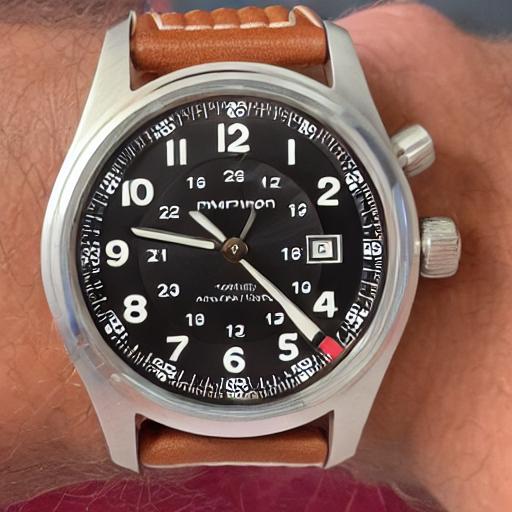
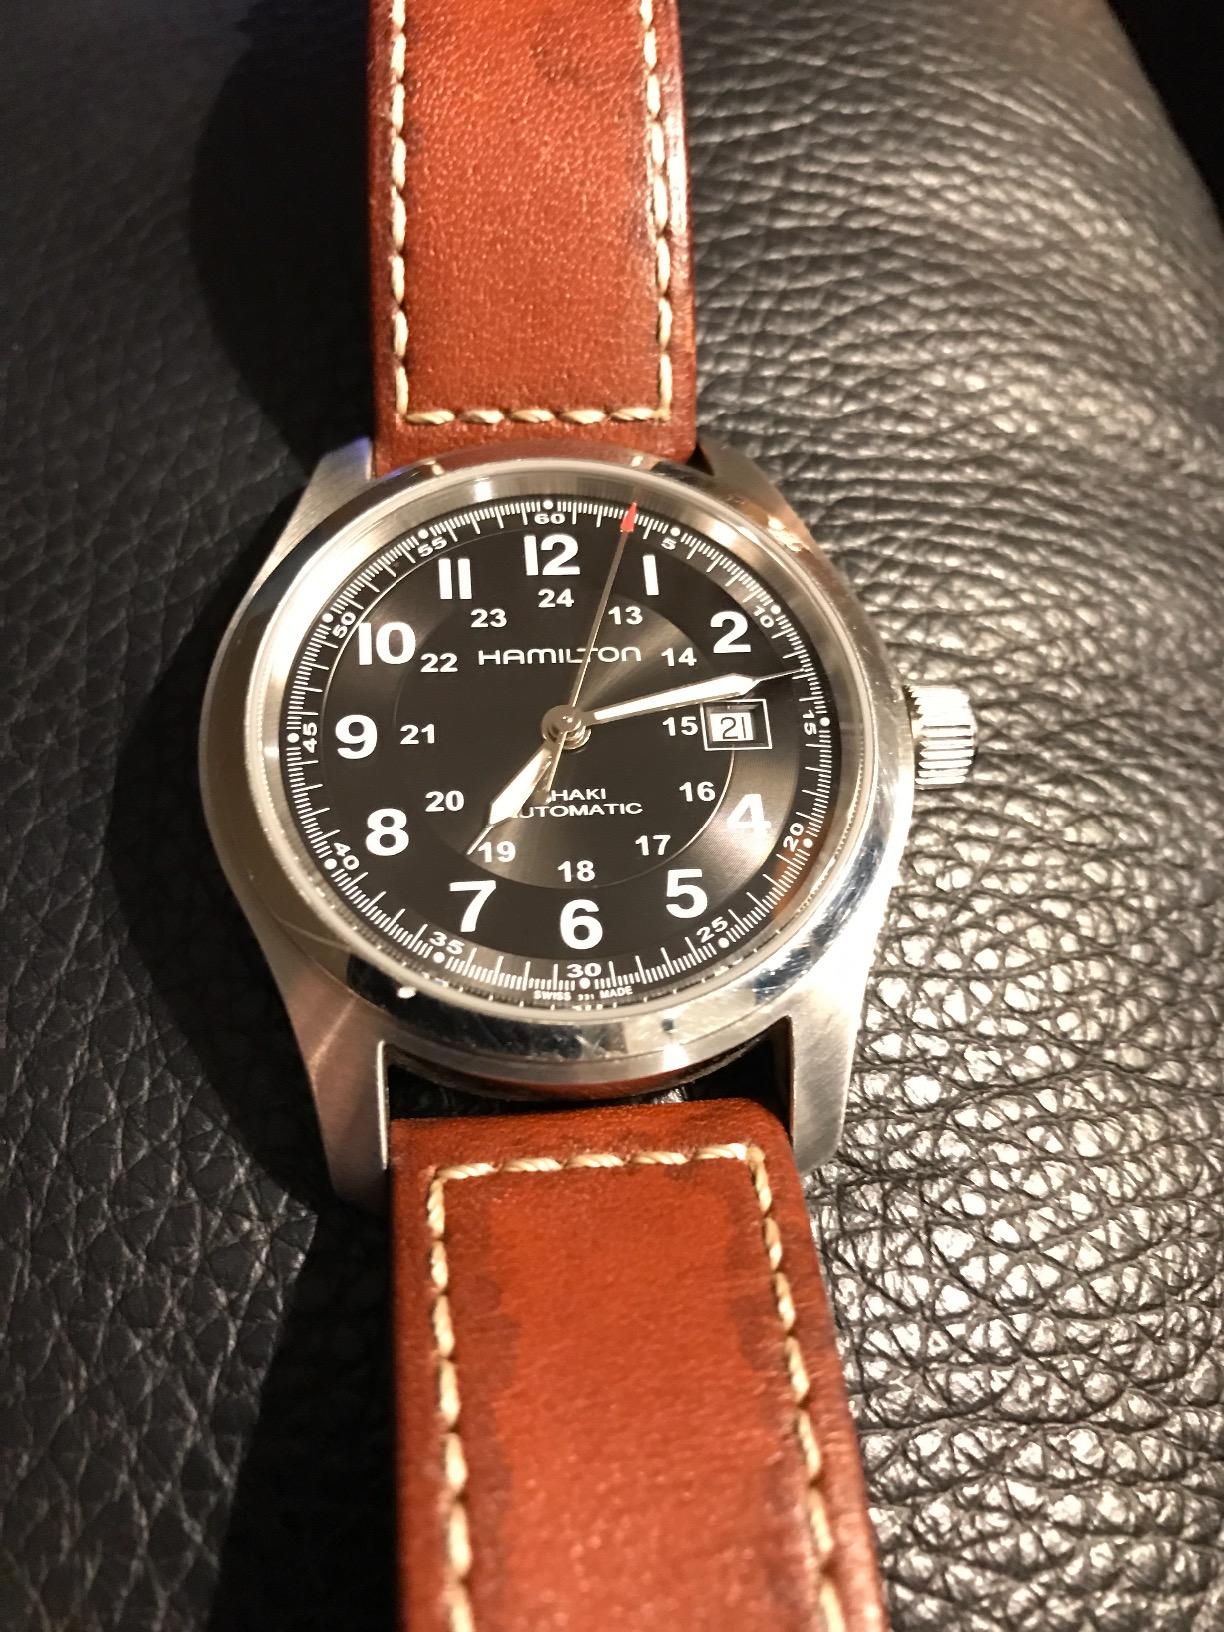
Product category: accessories_watch
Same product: no